Blowing engine

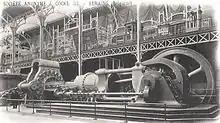
Cockerill engine of 1900

Early steam prime movers were beam engines, firstly of the non-rotative (i.e. solely reciprocating) and later the rotative type (i.e. driving a flywheel). Both of these were used as blowing engines, usually by coupling an air cylinder to the far end of the beam from the steam cylinder. Joshua Field describes an 1821 trip to Foster, Rastrick & Co. of Stourbridge, where he observed eight large beam engines, one of 30 hp working a blowing cylinder of 5 feet diameter and 6 feet stroke.